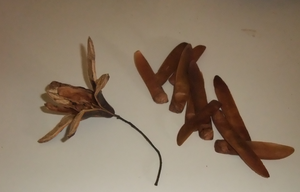
Fruit et graines de Sapelli
Entandrophragma cylindricum est une espèce d'arbres tropical appartenant à la famille des Meliaceae.